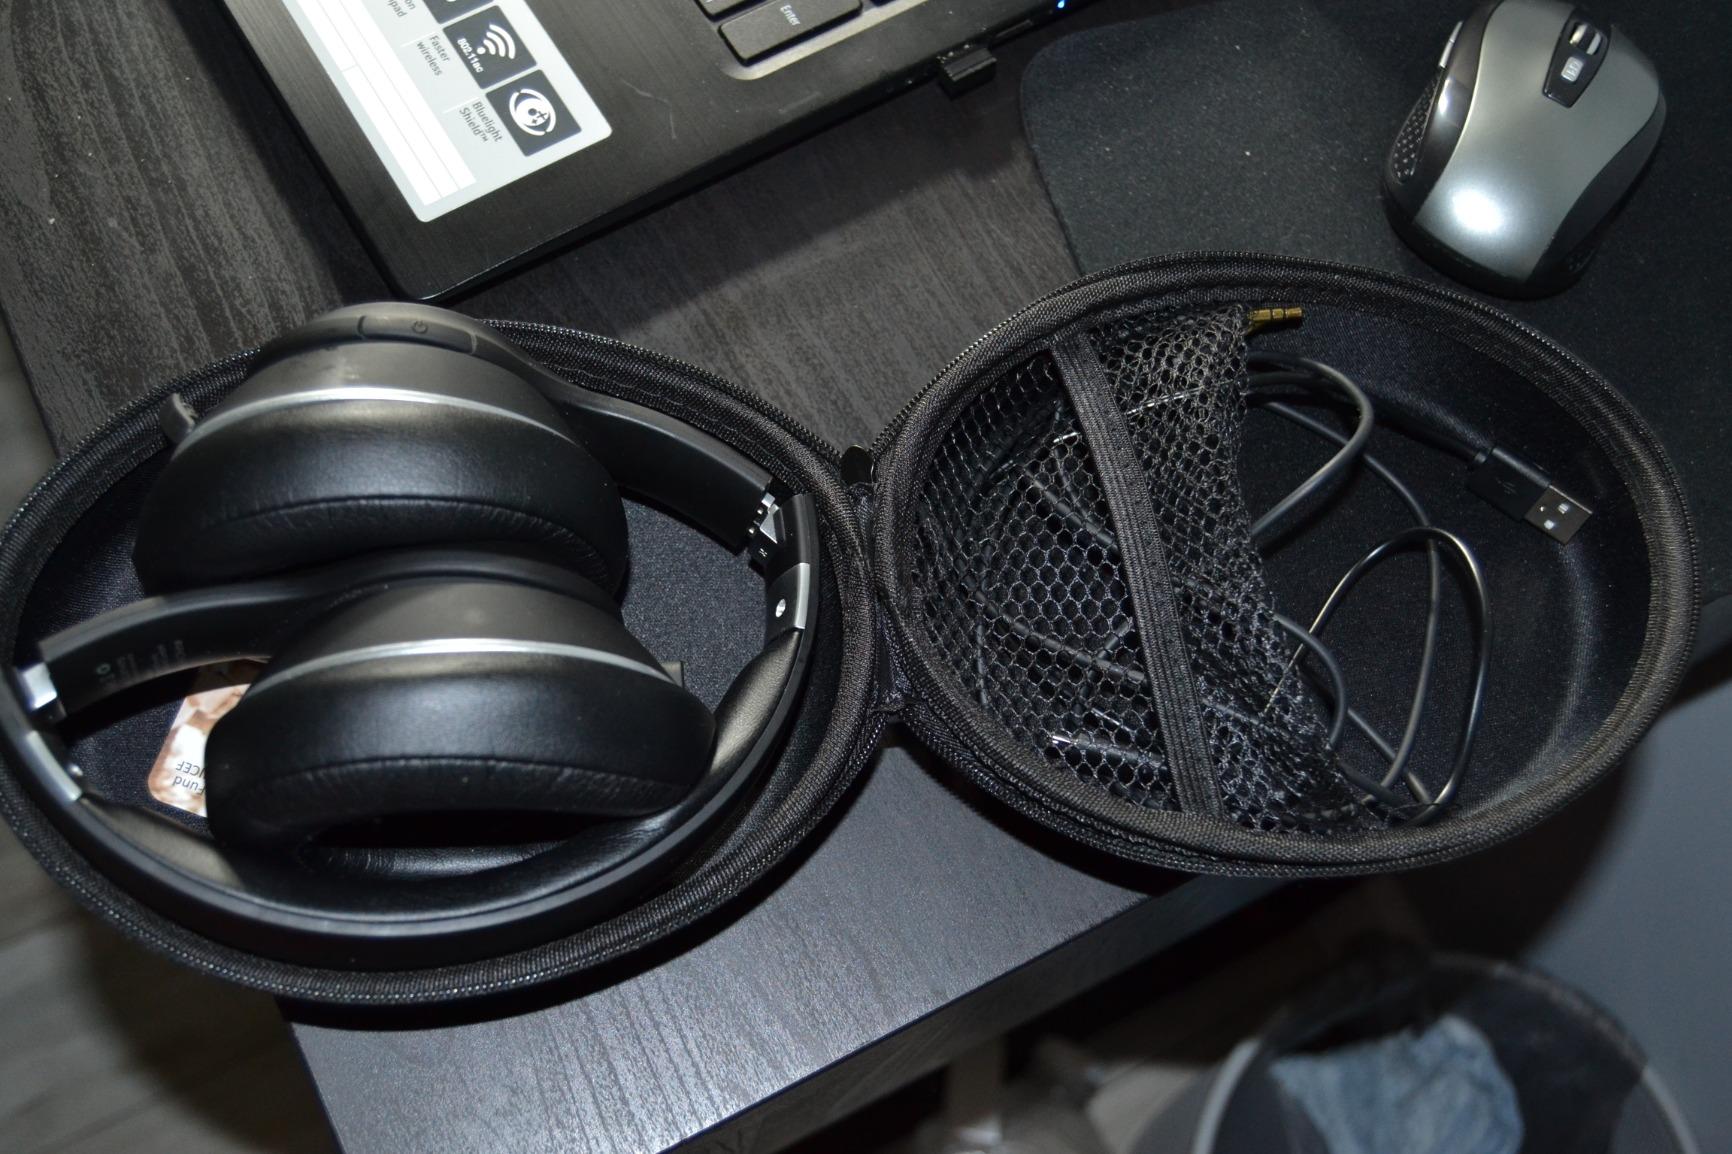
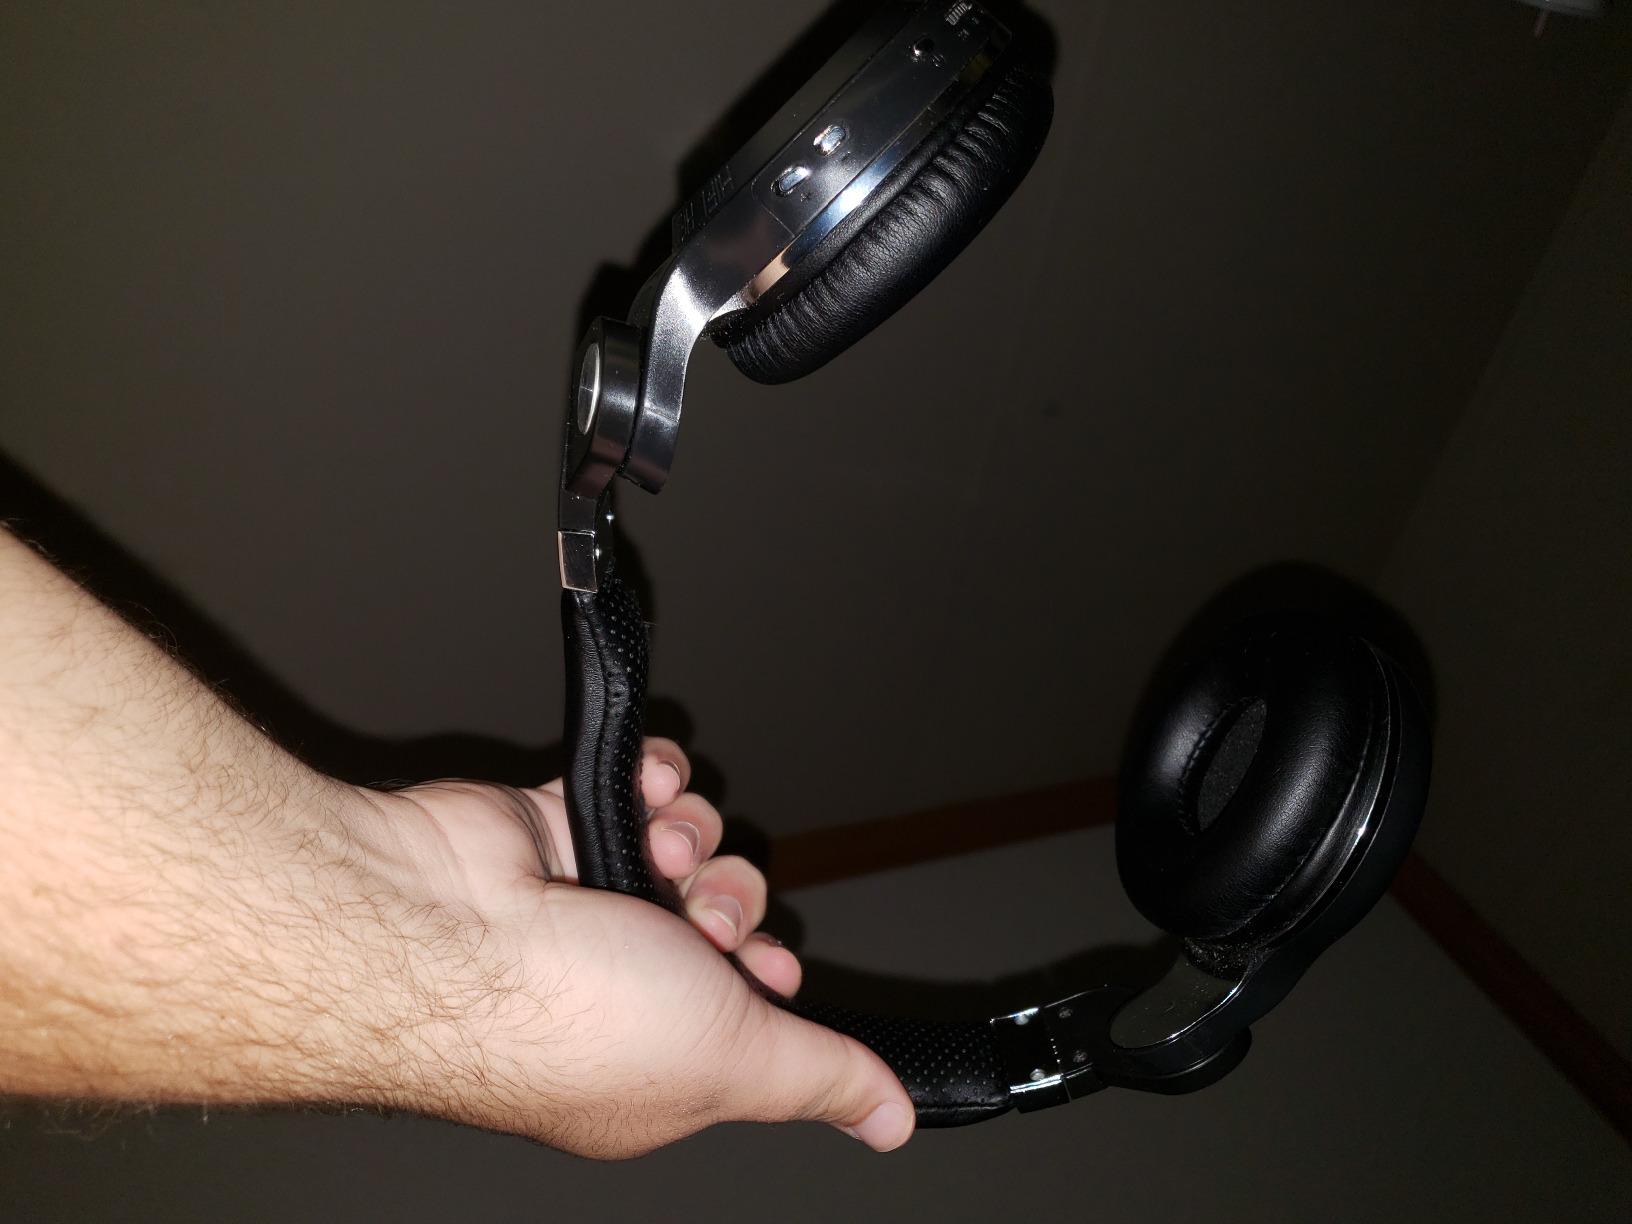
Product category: headphones
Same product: no